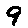
Label: 9